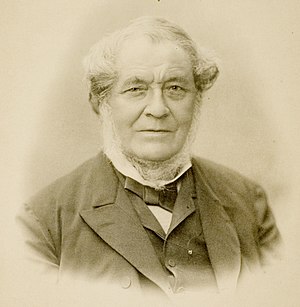
Robert Wilhelm Bunsen
Robert Wilhelm Eberhard Bunsen var en tysk kemiker, kendt for sine forbedringer af bunsenbrænderen skønt den oprindeligt blev tegnet af Michael Faraday.